Mai Mihara

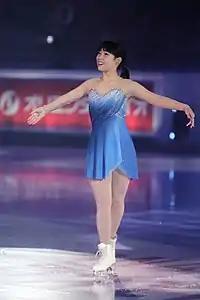
Mihara performing her exhibition program at the 2018 Internationaux de France

Mihara won silver at the 2018 CS Nebelhorn Trophy. In the Grand Prix, she first competed at the 2018 NHK Trophy, the most hotly-contested ladies' event on the Grand Prix that year. She was third in the short program but dropped to fourth in the free skate and overall despite making only one error, a jump under rotation. She then narrowly placed second at the 2018 Internationaux de France, slightly behind compatriot Rika Kihira. Mihara said she was unsatisfied with her free skate in France but that "overall, it was a good experience for me, and I will continue to practice to gain more confidence."